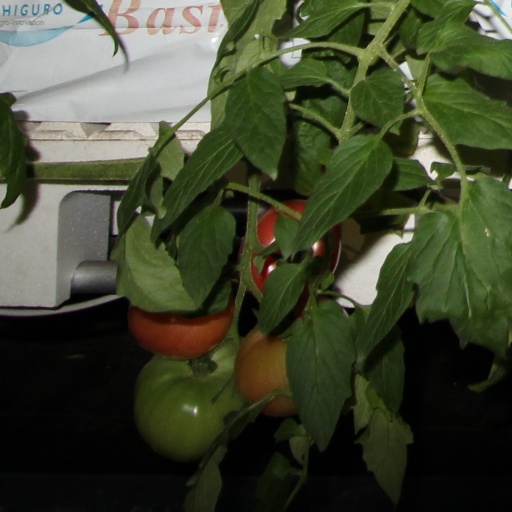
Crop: tomato